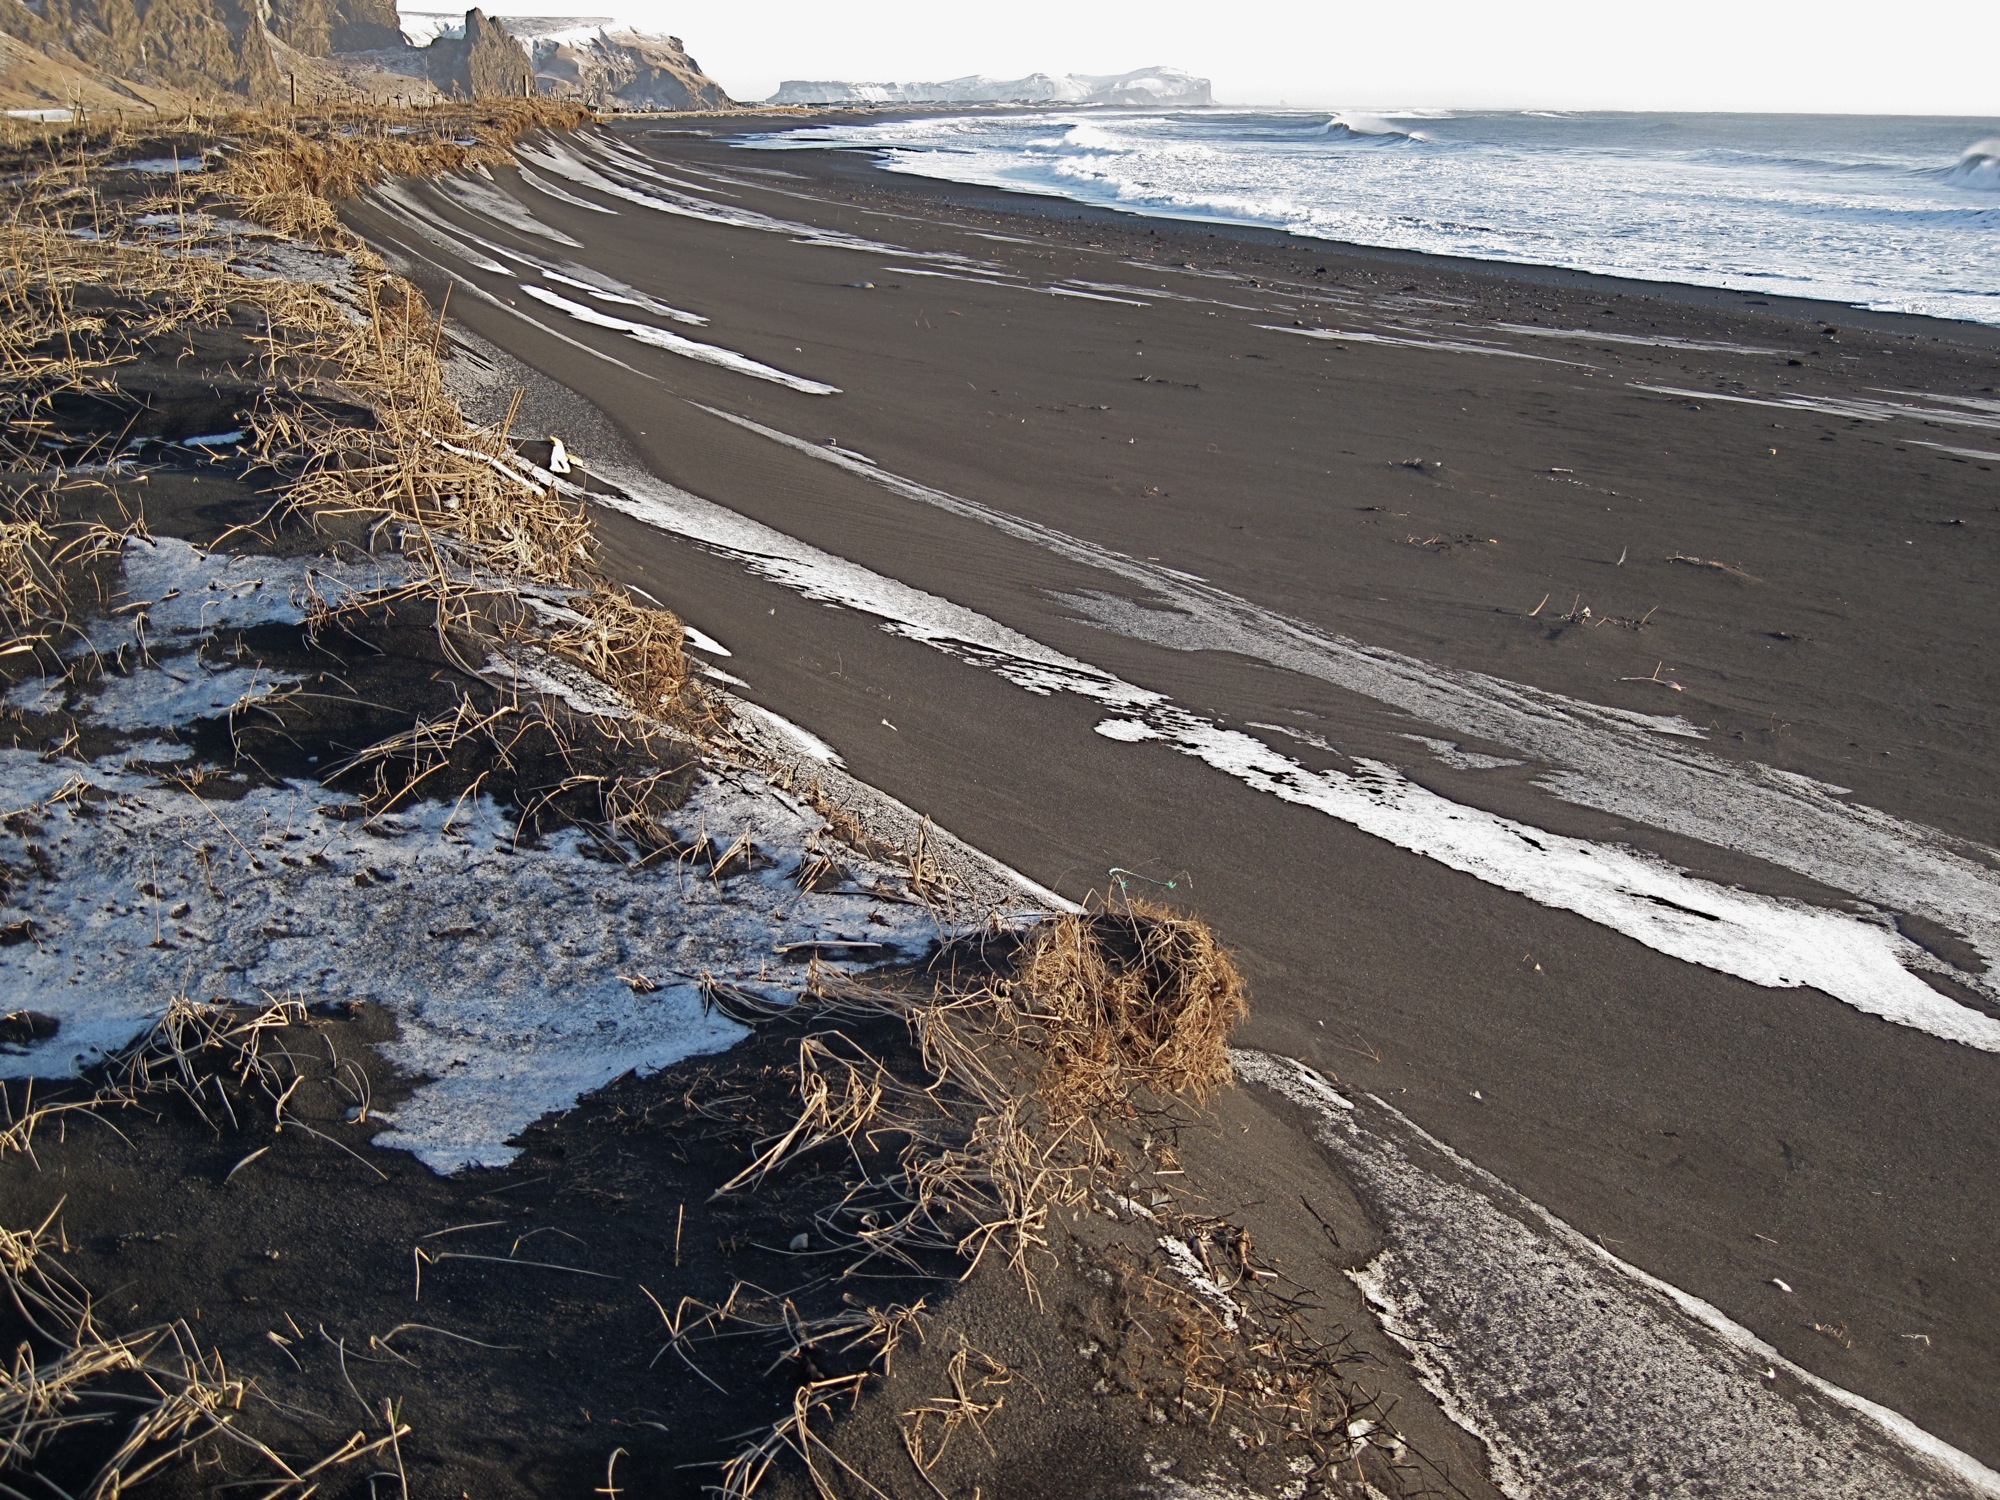
beach, sea, coast, sand, ocean, winter, shore, wave, iceland, terrain, body of water, geology, mudflat